Poly Inc.

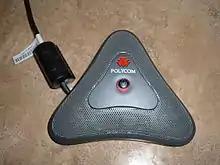
Polycom Digital Tabletop Microphone with mute button

In 2006, Polycom introduced its first HD (High Definition) video conferencing system. Soon after, it announced the Polycom RealPresence Experience (RPX), a three-screen, three-camera room-within-a-room "immersive" teleconferencing system based on a design by Destiny Conferencing (formerly TeleSuites) which Polycom acquired in January 2007.